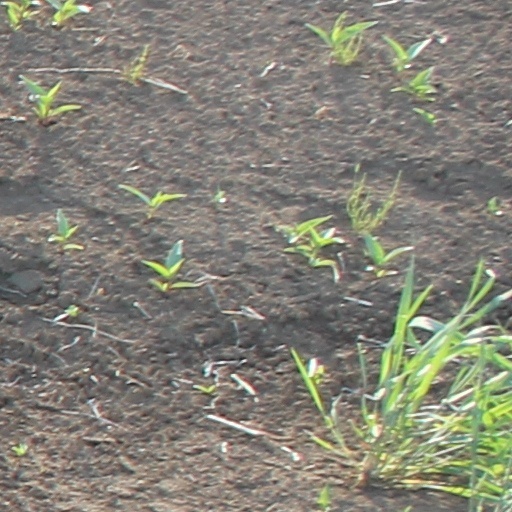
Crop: wheat